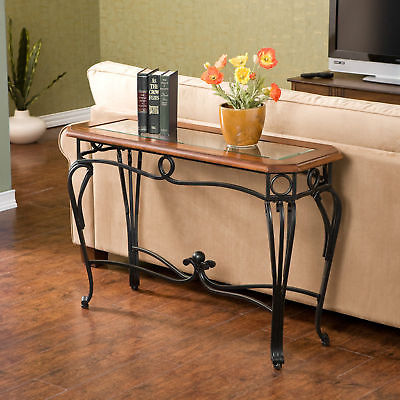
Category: table